Postage stamps and postal history of the United States

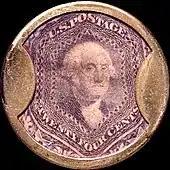

Widespread hoarding of coins during the Civil War created a shortage, prompting the use of stamps for currency. To be sure, the fragility of stamps made them unsuitable for hand-to-hand circulation, and to solve this problem, John Gault invented the encased postage stamp in 1862. A normal U. S. stamp was wrapped around a circular cardboard disc and then placed inside a coin-like circular brass jacket. A transparent mica window in the jacket allowed the face of the stamp to be seen. All eight denominations available in 1861–62, ranging from 1 cent to 90 cents, were offered in encased versions. Raised lettering on the metal backs of the jackets often advertised the goods or services of business firms; these included the Aerated Bread Company; Ayer's Sarsaparilla and Cathartic Pills; Burnett's Cocoaine; Sands Ale; Drake's Plantation Bitters; Buhl & Co. Hats and Furs; Lord & Taylor; Tremont House, Chicago; Joseph L. Bates Fancy Goods; White the Hatter, New York City; and Ellis McAlpin & Co. Dry Goods, Cincinnati. (See also: Fractional currency.)